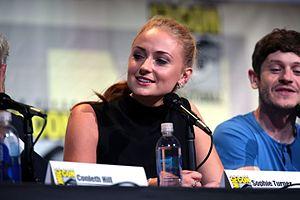
Sophie Turner, connue également sous le nom Sophie Turner Jonas, née le 21 février 1996 à Northampton dans les Midlands de l'Est, est une actrice britannique.